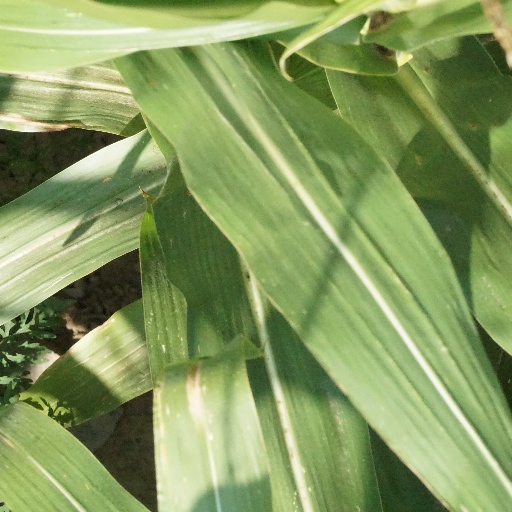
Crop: maize; corn